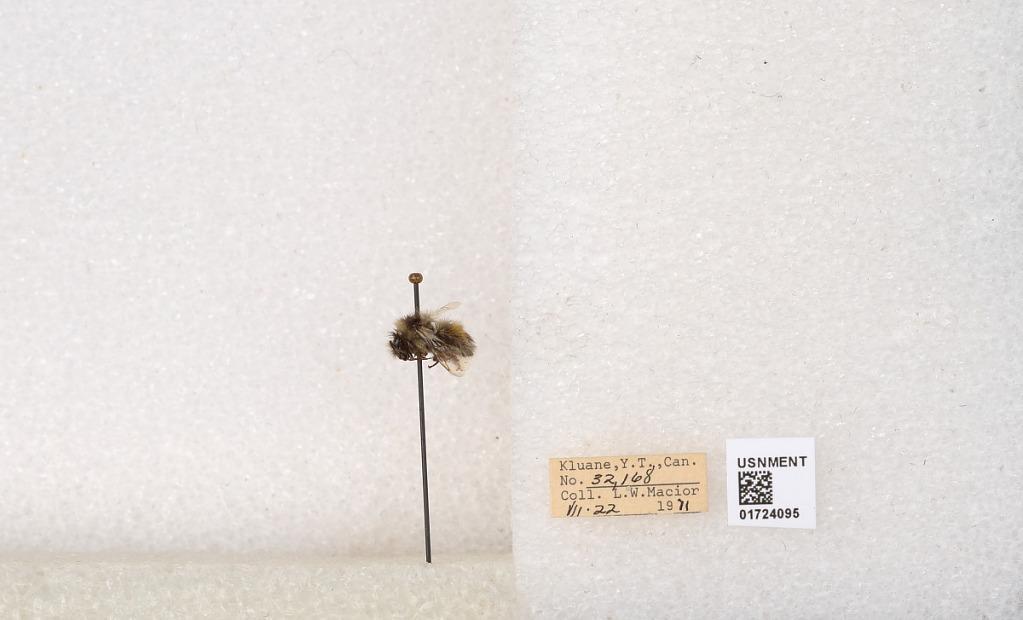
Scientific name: Bombus (Pyrobombus) sylvicola Kirby
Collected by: L. Macior
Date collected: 1971-7-22
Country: Canada
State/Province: Yukon Territory
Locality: Kluane National Park and Reserve
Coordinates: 60.7493, -139.504